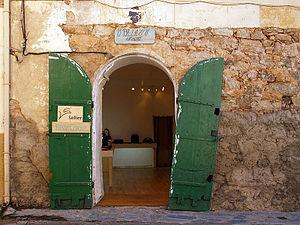
Calenzana - Boutique d'un artisant local
Calenzana est une commune française située dans la circonscription départementale de la Haute-Corse et le territoire de la collectivité de Corse. Elle appartient à l'ancienne piève d'Olmia, en Balagne.